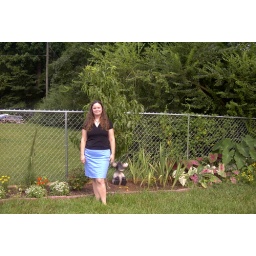
Me in front of the peach tree and flower bed.